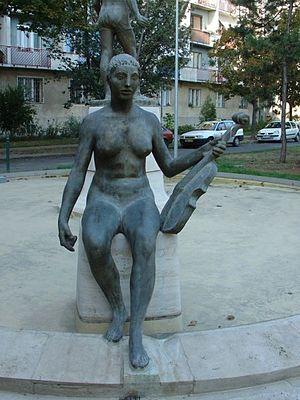
Márk Vedres, né le 13 septembre 1870 à Ungvár et mort le 13 août 1961 à Budapest, est un sculpteur hongrois. Il faisait partie du groupe des Huit.